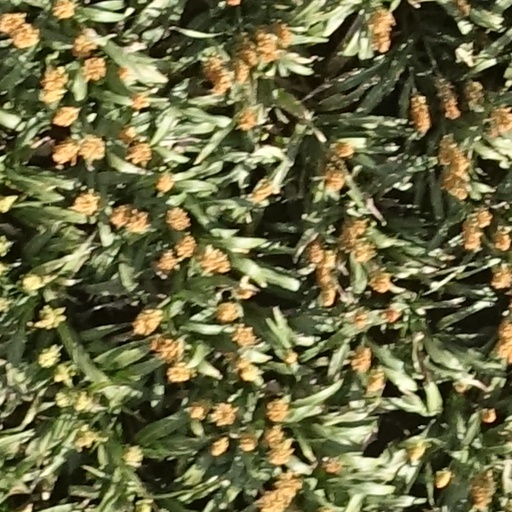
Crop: sorghum